Kanae Itō

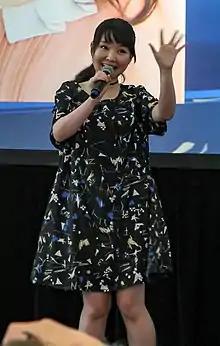
Itō at FanimeCon 2017

is a Japanese voice actress and singer from Nagano Prefecture.